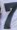
Number: 7